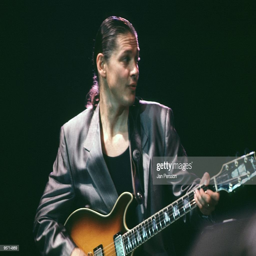
blues artist performs on stage playing guitar at festival .